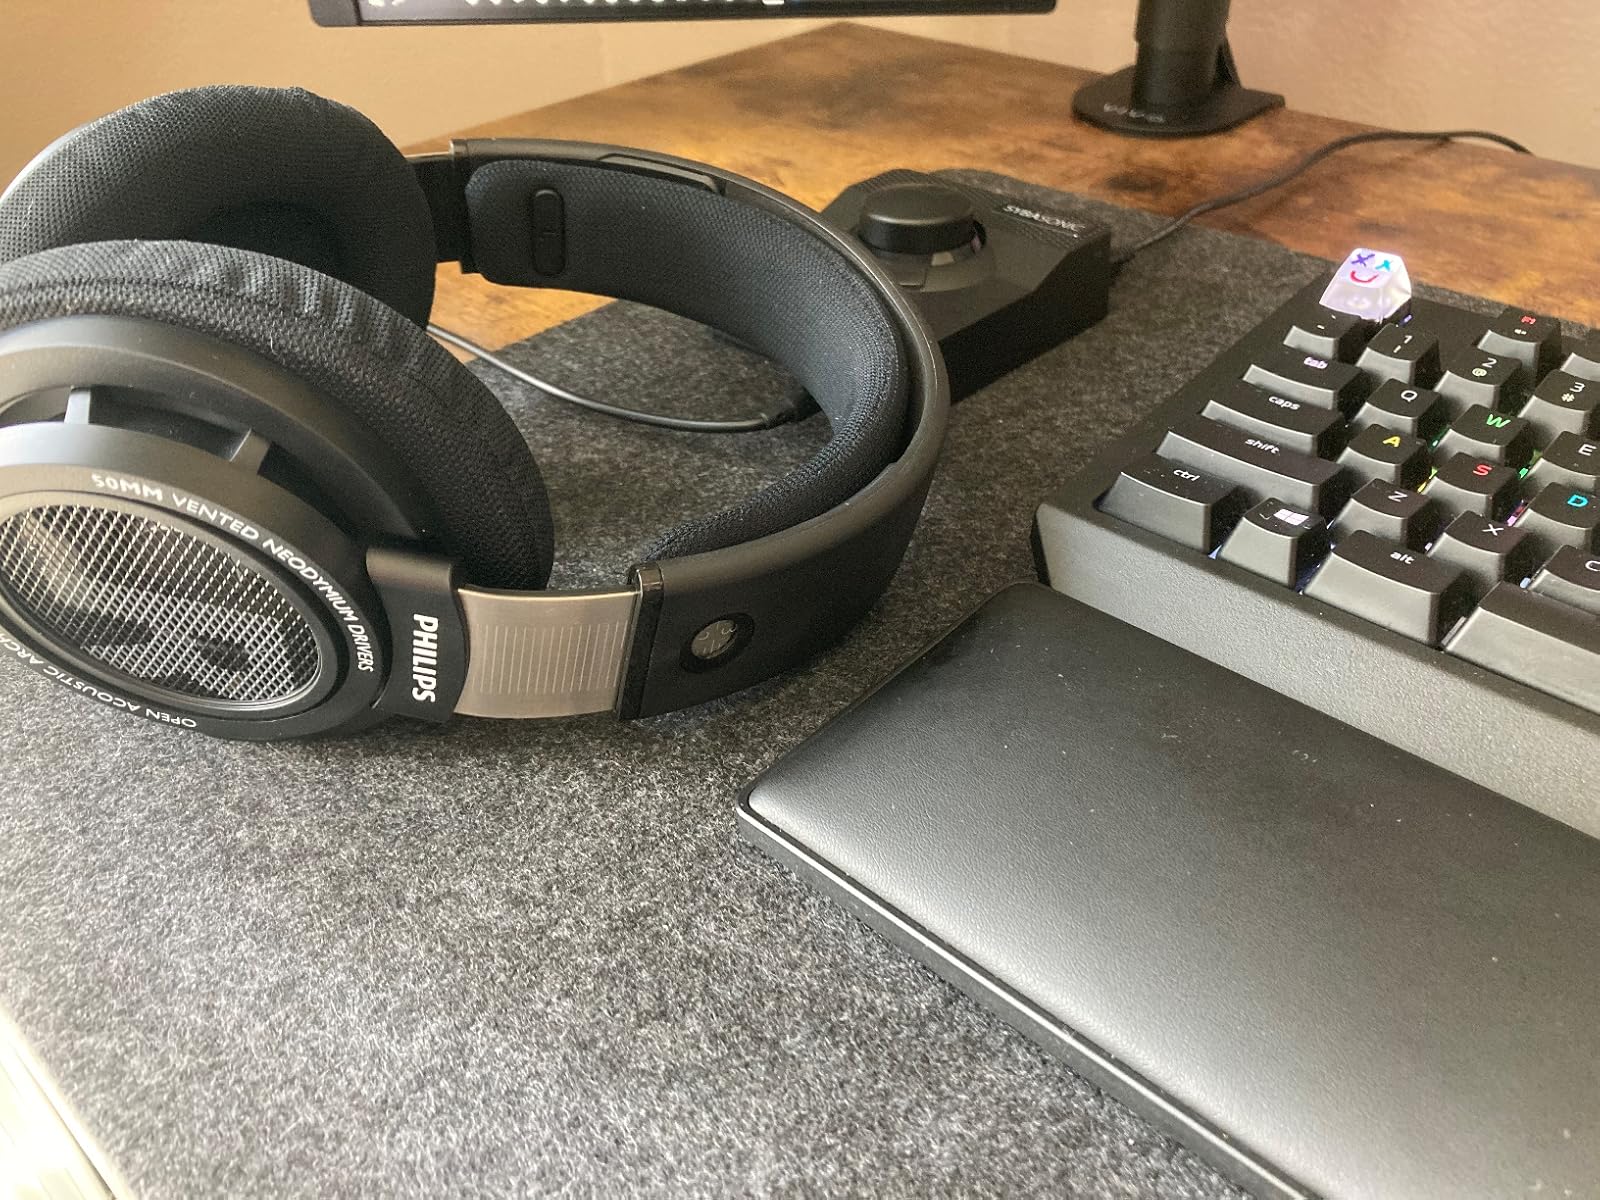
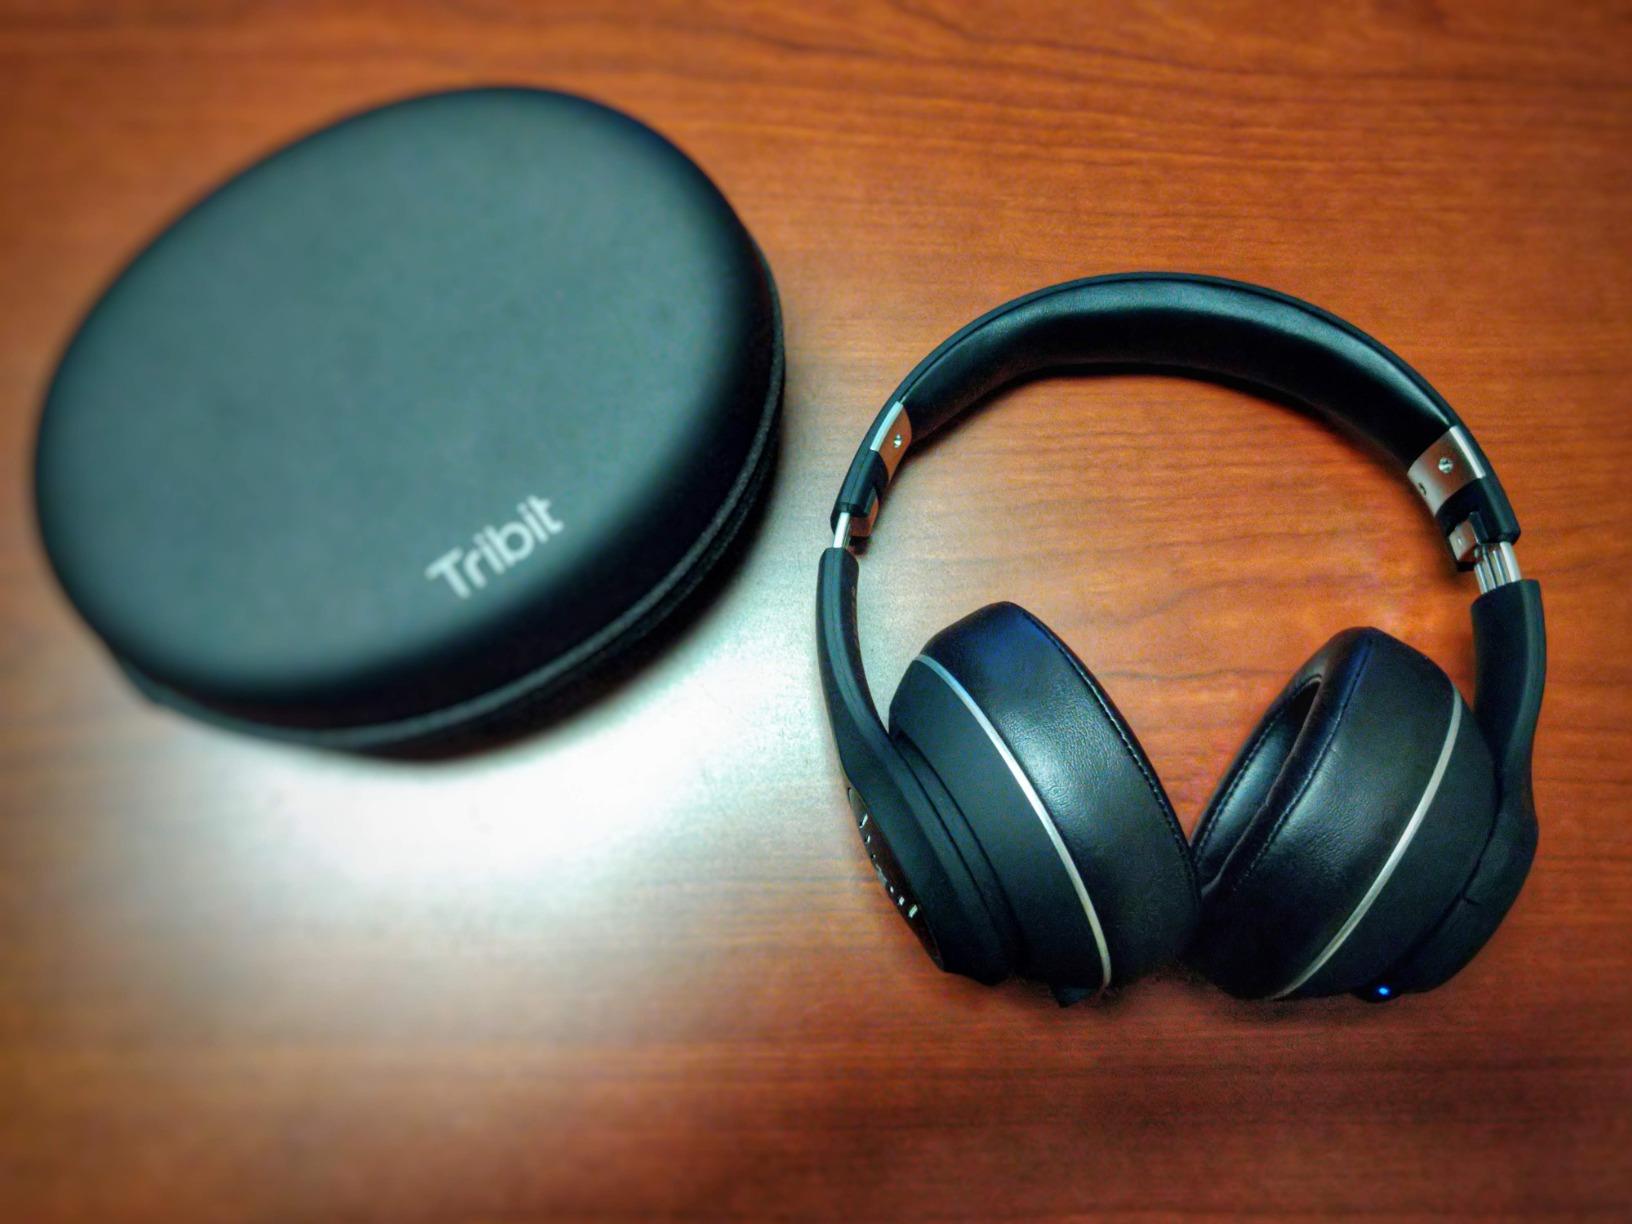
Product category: headphones
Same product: no